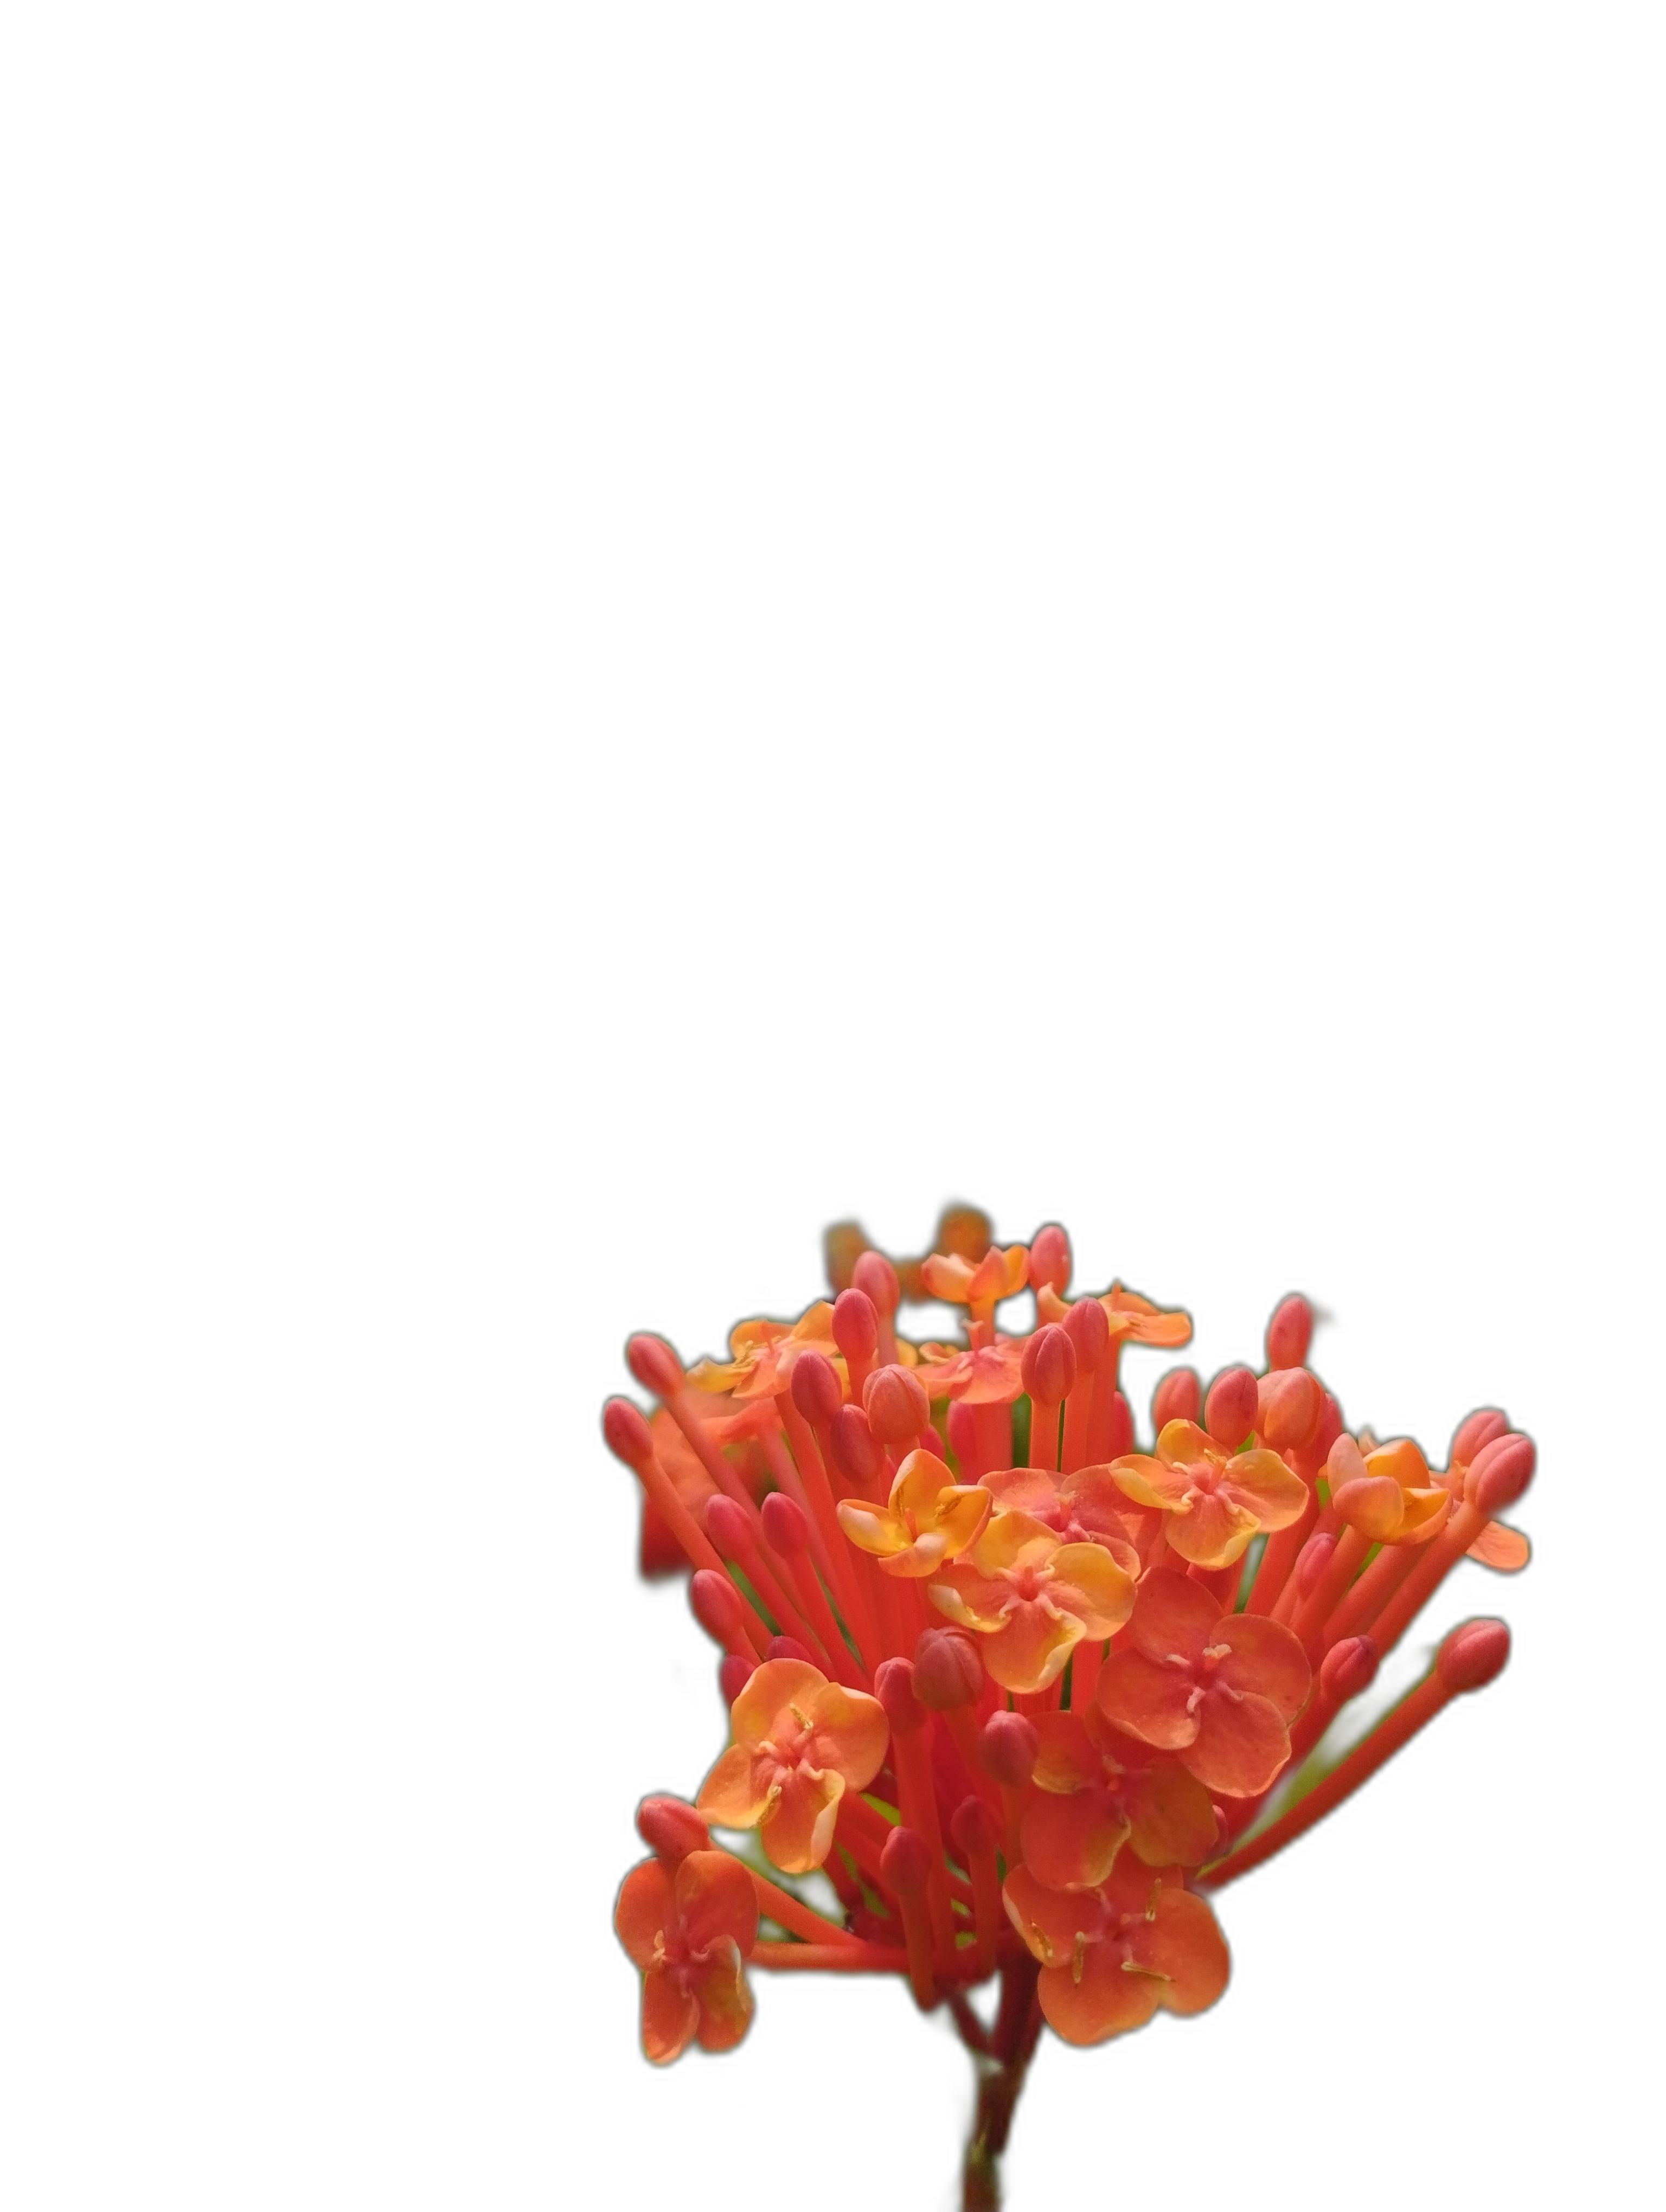
Label: Jungle geranium